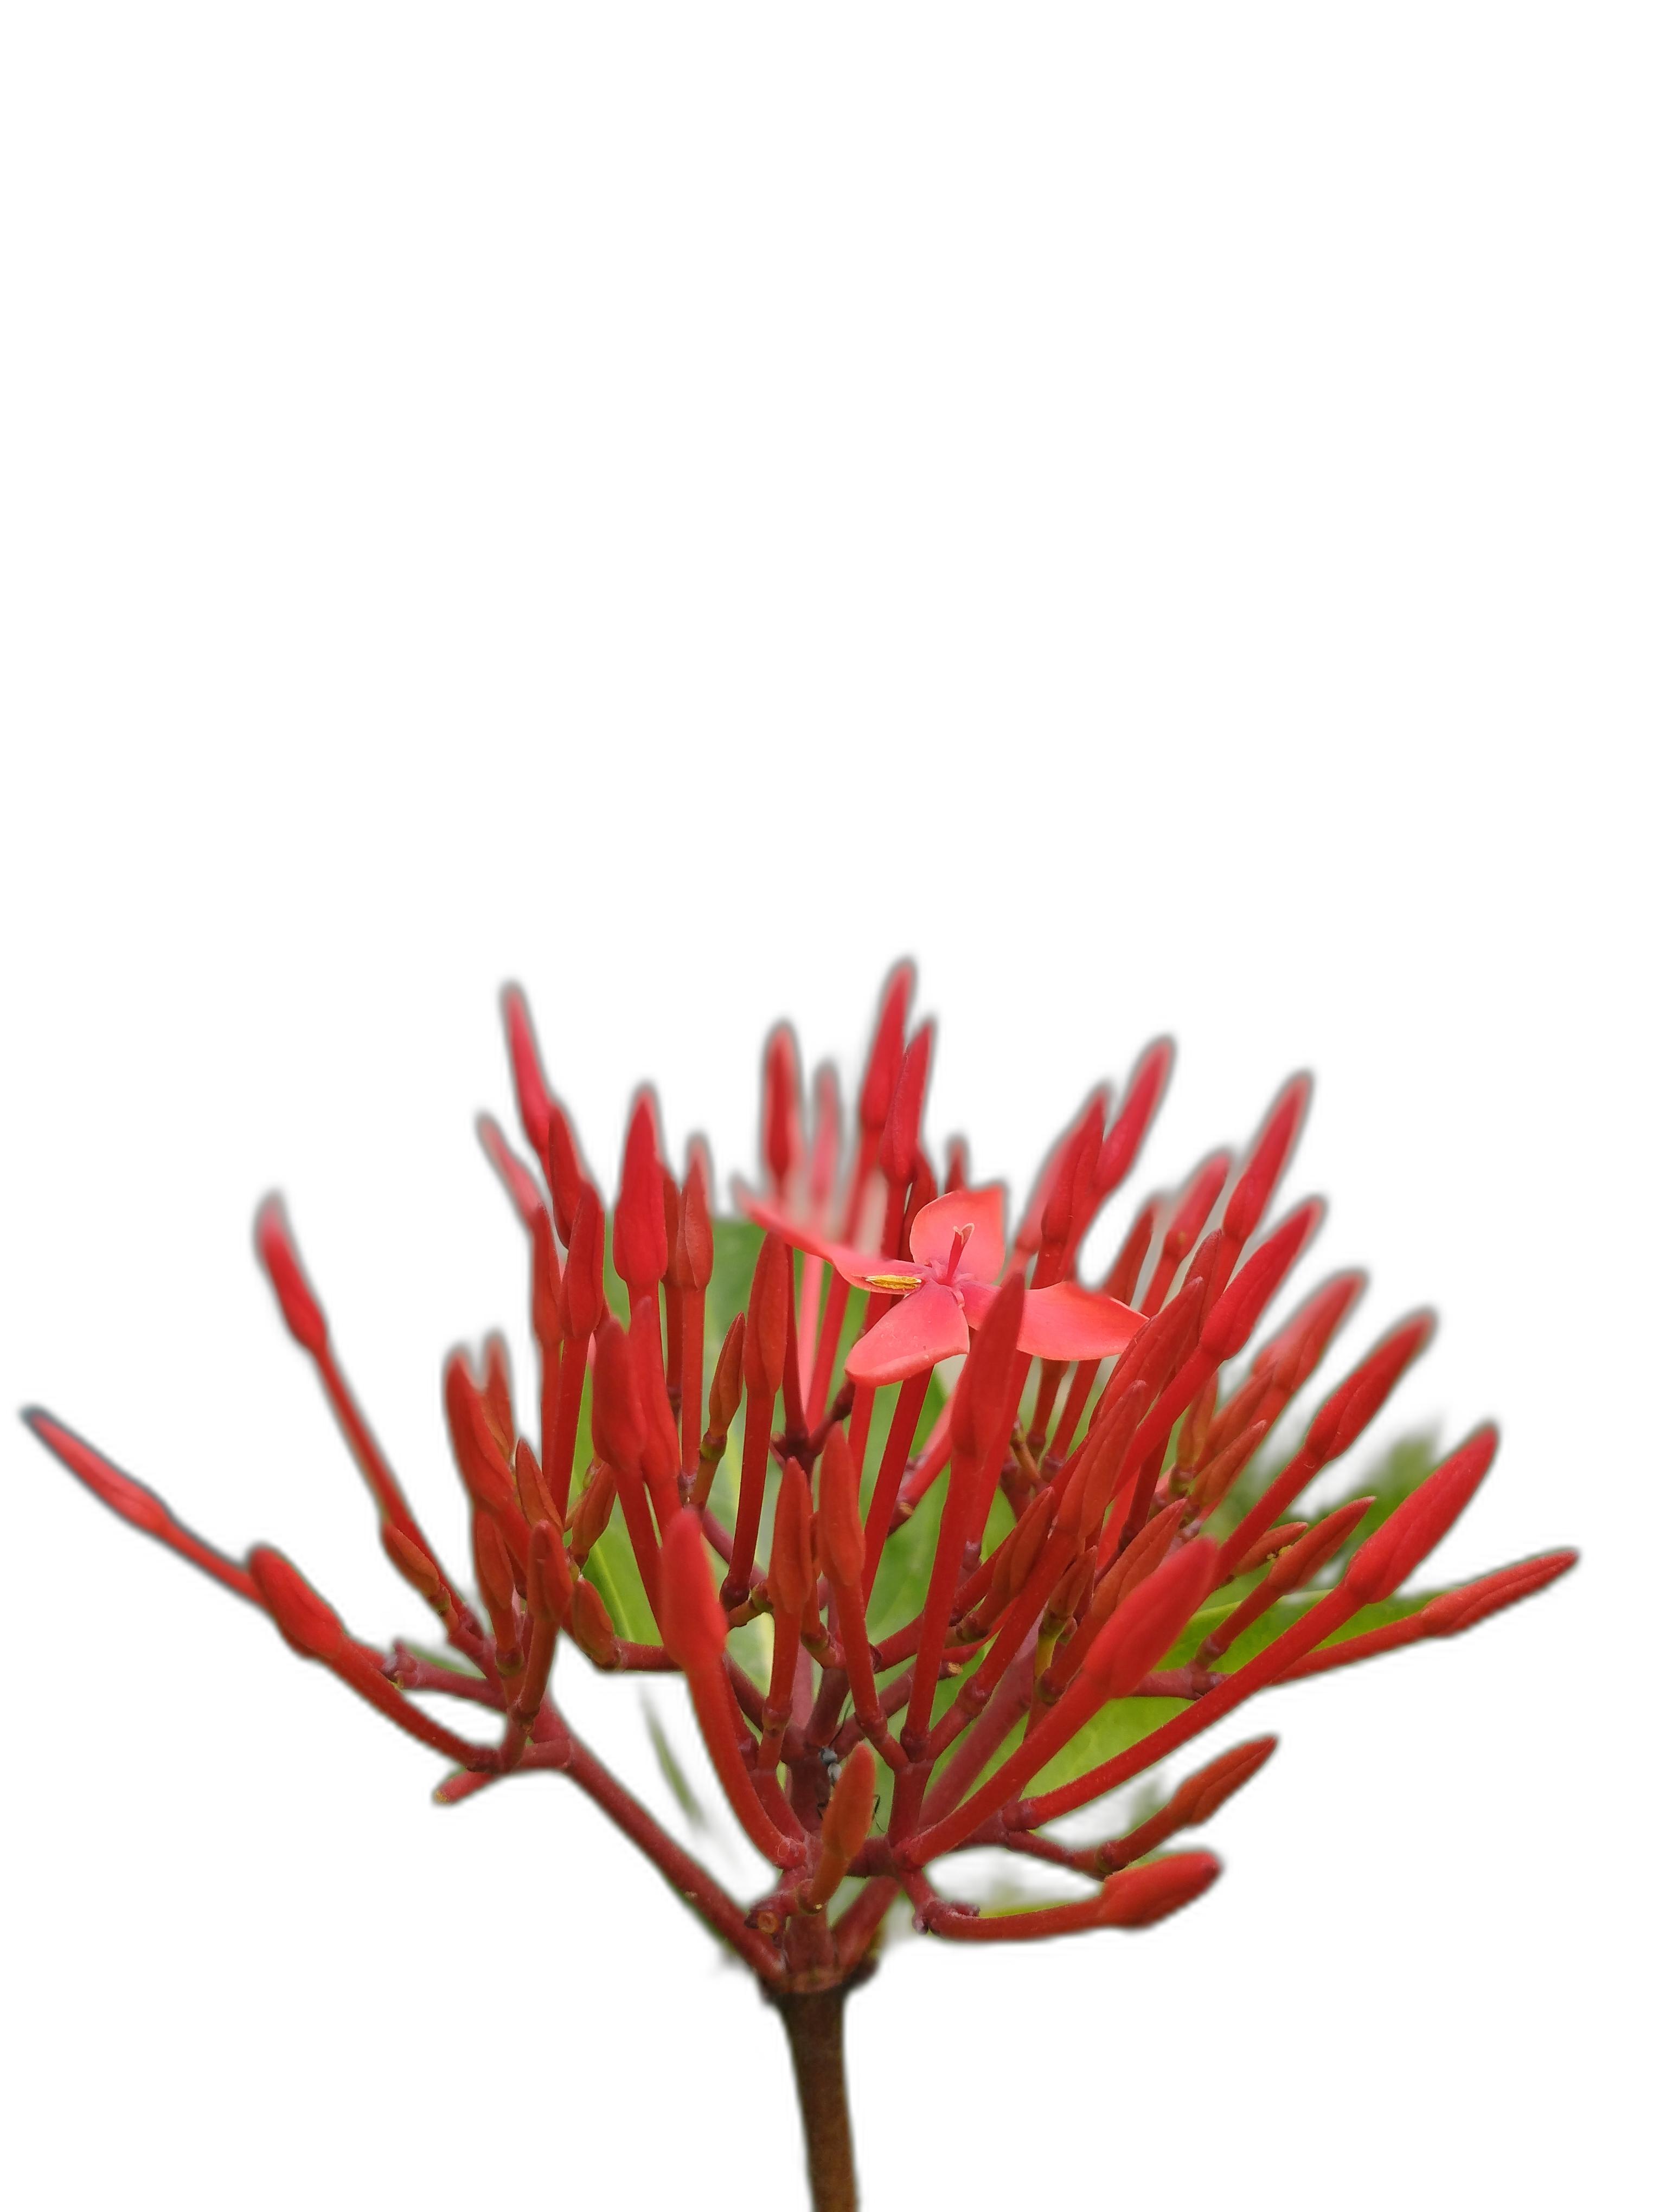
Label: Jungle geranium